Antonino Salinas Regional Archaeological Museum

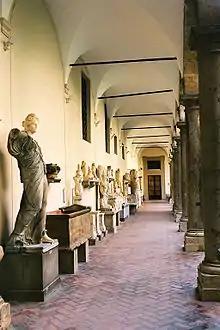
Lapidarium in the cloister

The construction of the Olivella complex was begun in the late sixteenth century by the architect Antonio Muttone for the Oratory of Saint Philip Neri and completed in the seventeenth century. Following the law on the suppression of religious orders of 1866 the building was confiscated and became home to the museum.